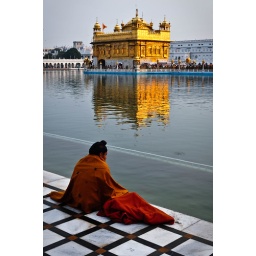
Sikh boy sitting near the water at the Golden Temple in Amritsar, India.